Samuel W. Crawford

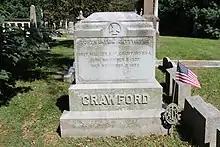
Samuel W. Crawford tombstone in Laurel Hill Cemetery

Crawford retired from the Army on February 19, 1873, and was given the rank of brigadier general, U.S. Army Retired. He authored the book "The Genesis of the Civil War", published in 1887. He died in Philadelphia, Pennsylvania, and was interred in Laurel Hill Cemetery.